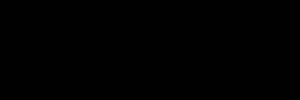
Glycerin / Produktion
Sæbeficering der danner glycerol.
Glycerin er en farveløs, lugtfri, hygroskopisk og sødtsmagende trivalent alkohol der ved stuetemperatur er meget tyktflydende. Dens molekylformel er C₃H₈O₃.